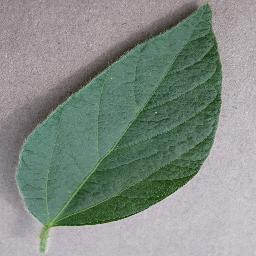
Label: Soybean___healthy